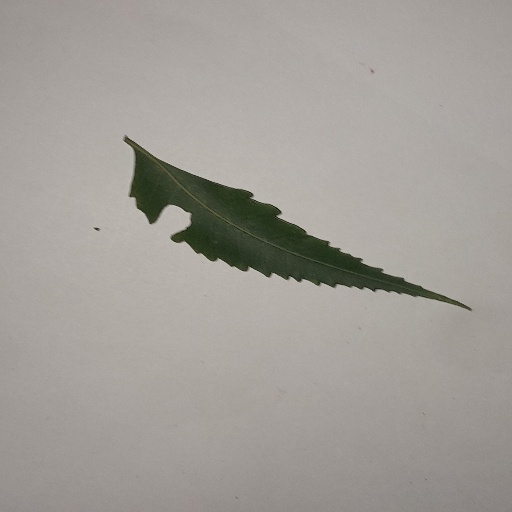
Species: Neem
Leaf condition: Shot Hole Leaf